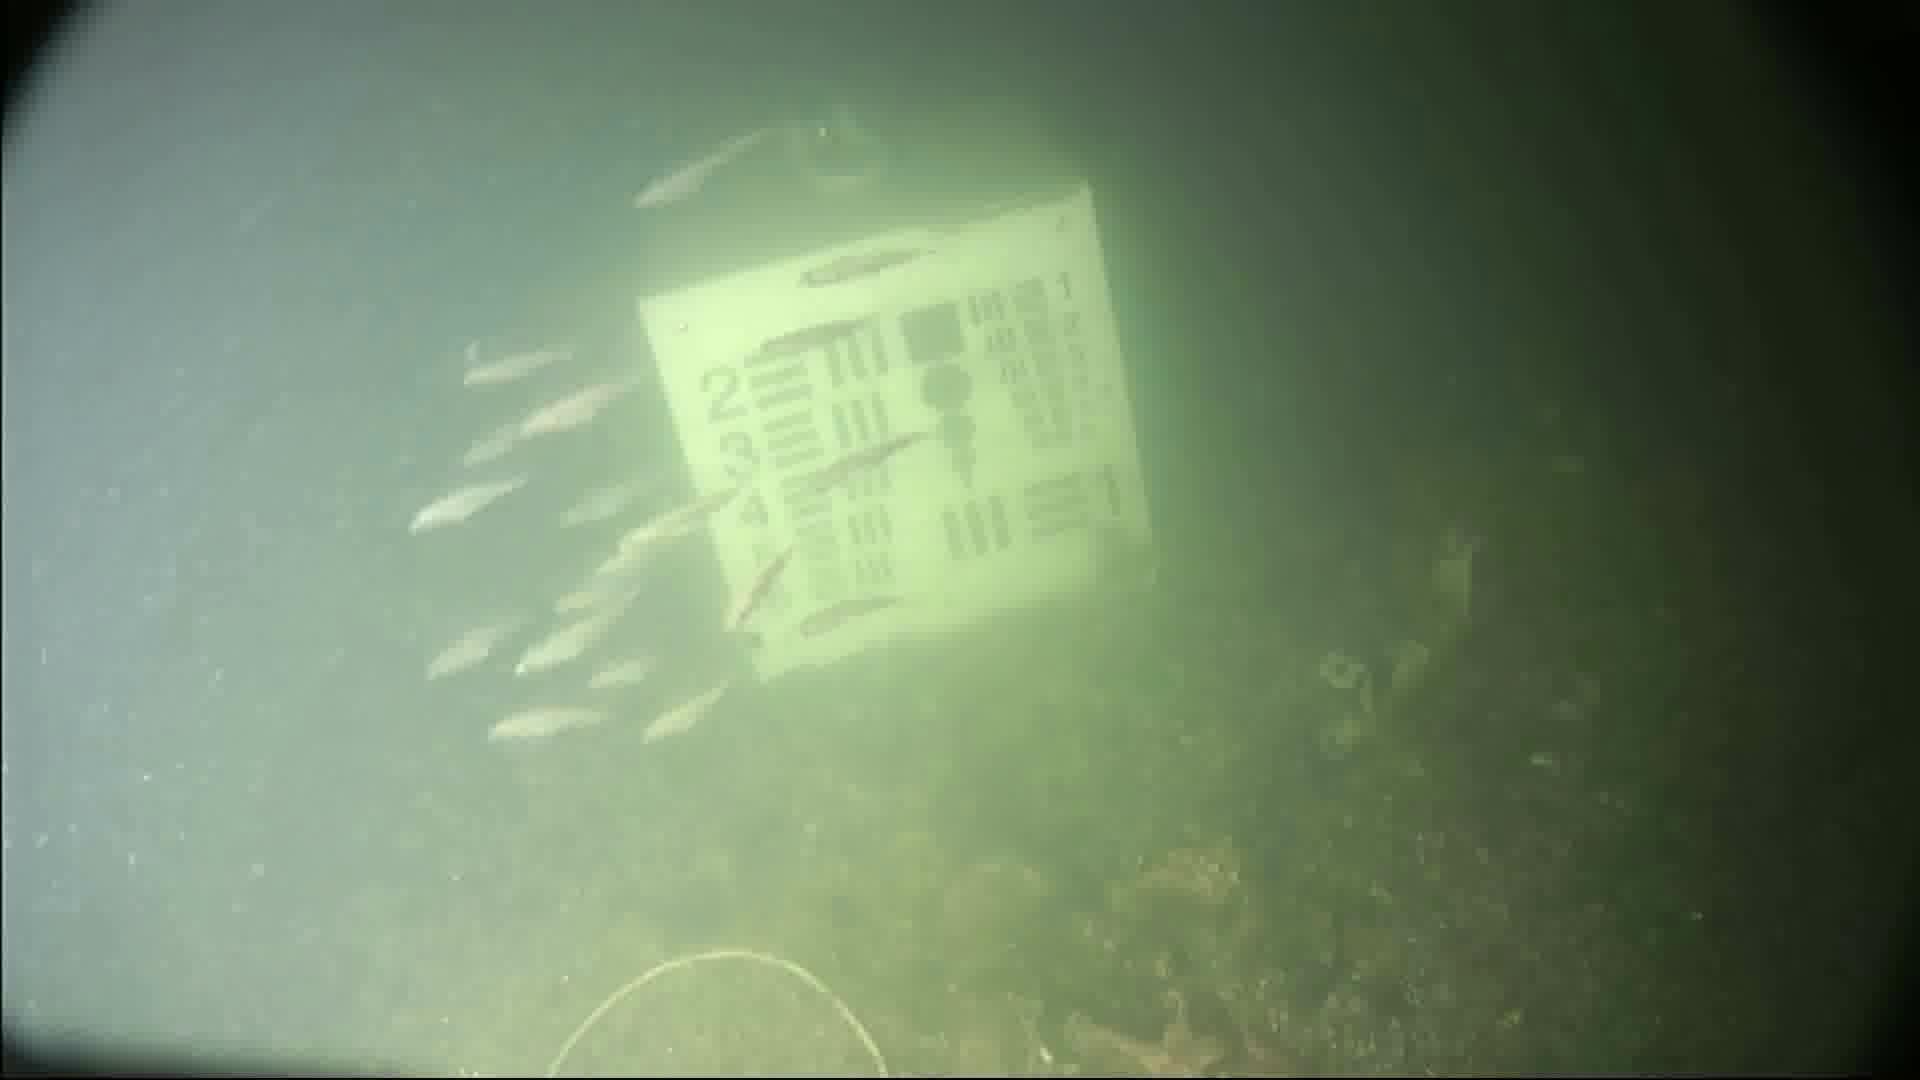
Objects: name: small_fish
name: starfish